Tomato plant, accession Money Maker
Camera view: vertical (180 deg); turntable rotation: 300 degrees
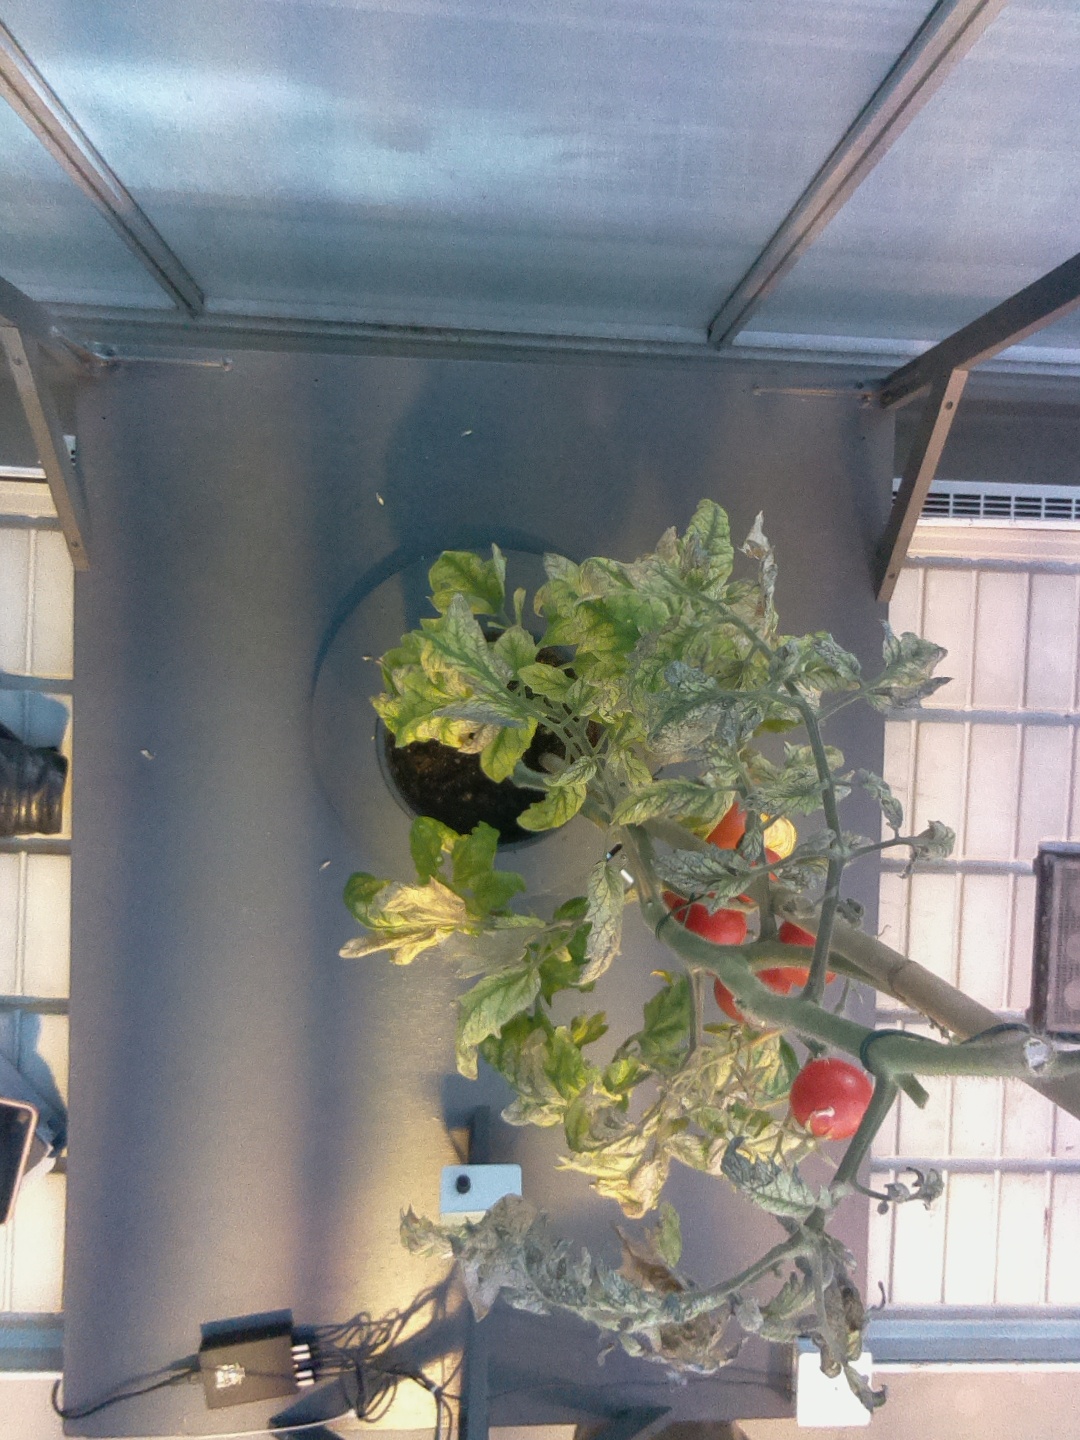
BBCH growth stage 89: 90%-100% of fruits show typical fully ripe color